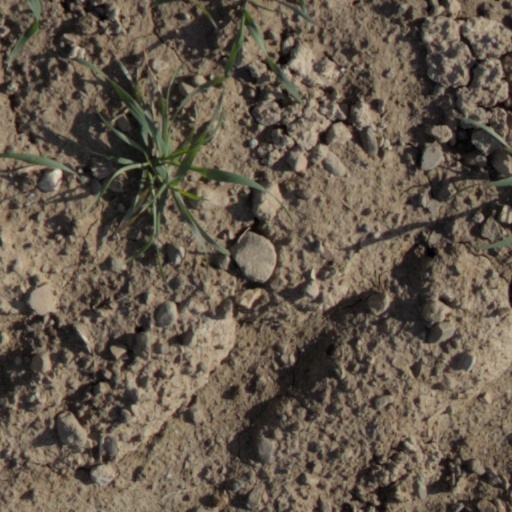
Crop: wheat